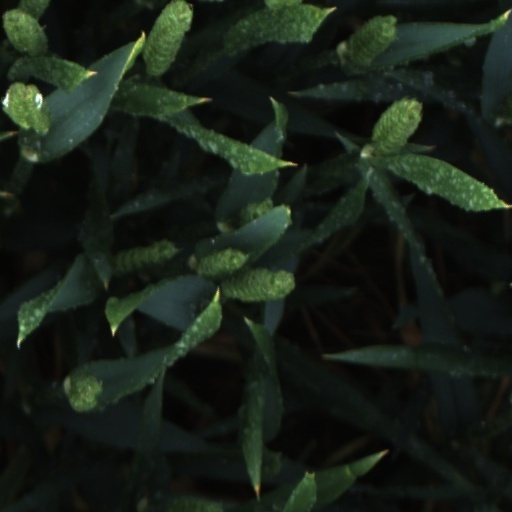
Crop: wheat